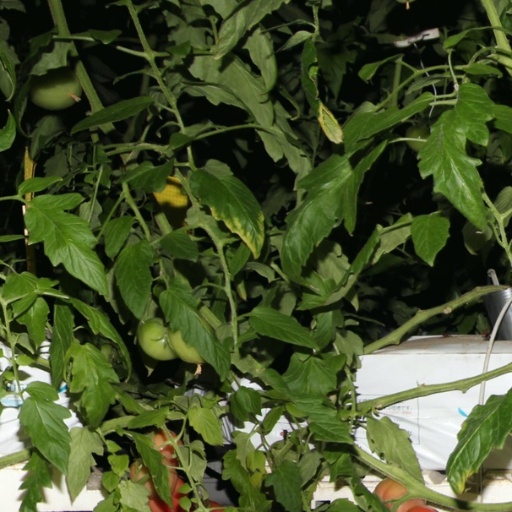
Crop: tomato